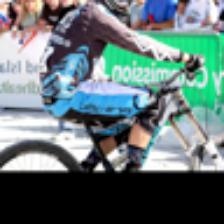
Label: NonHuman